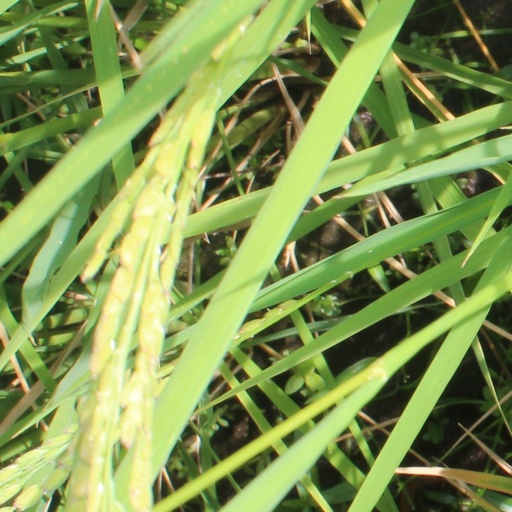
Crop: rice